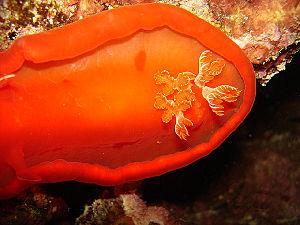
La Danseuse espagnole est un mollusque nudibranche de la famille des Hexabranchidae natif du bassin Indo-Pacifique.